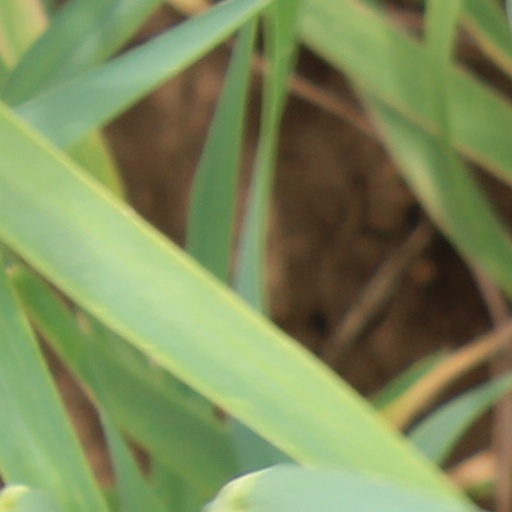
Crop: wheat